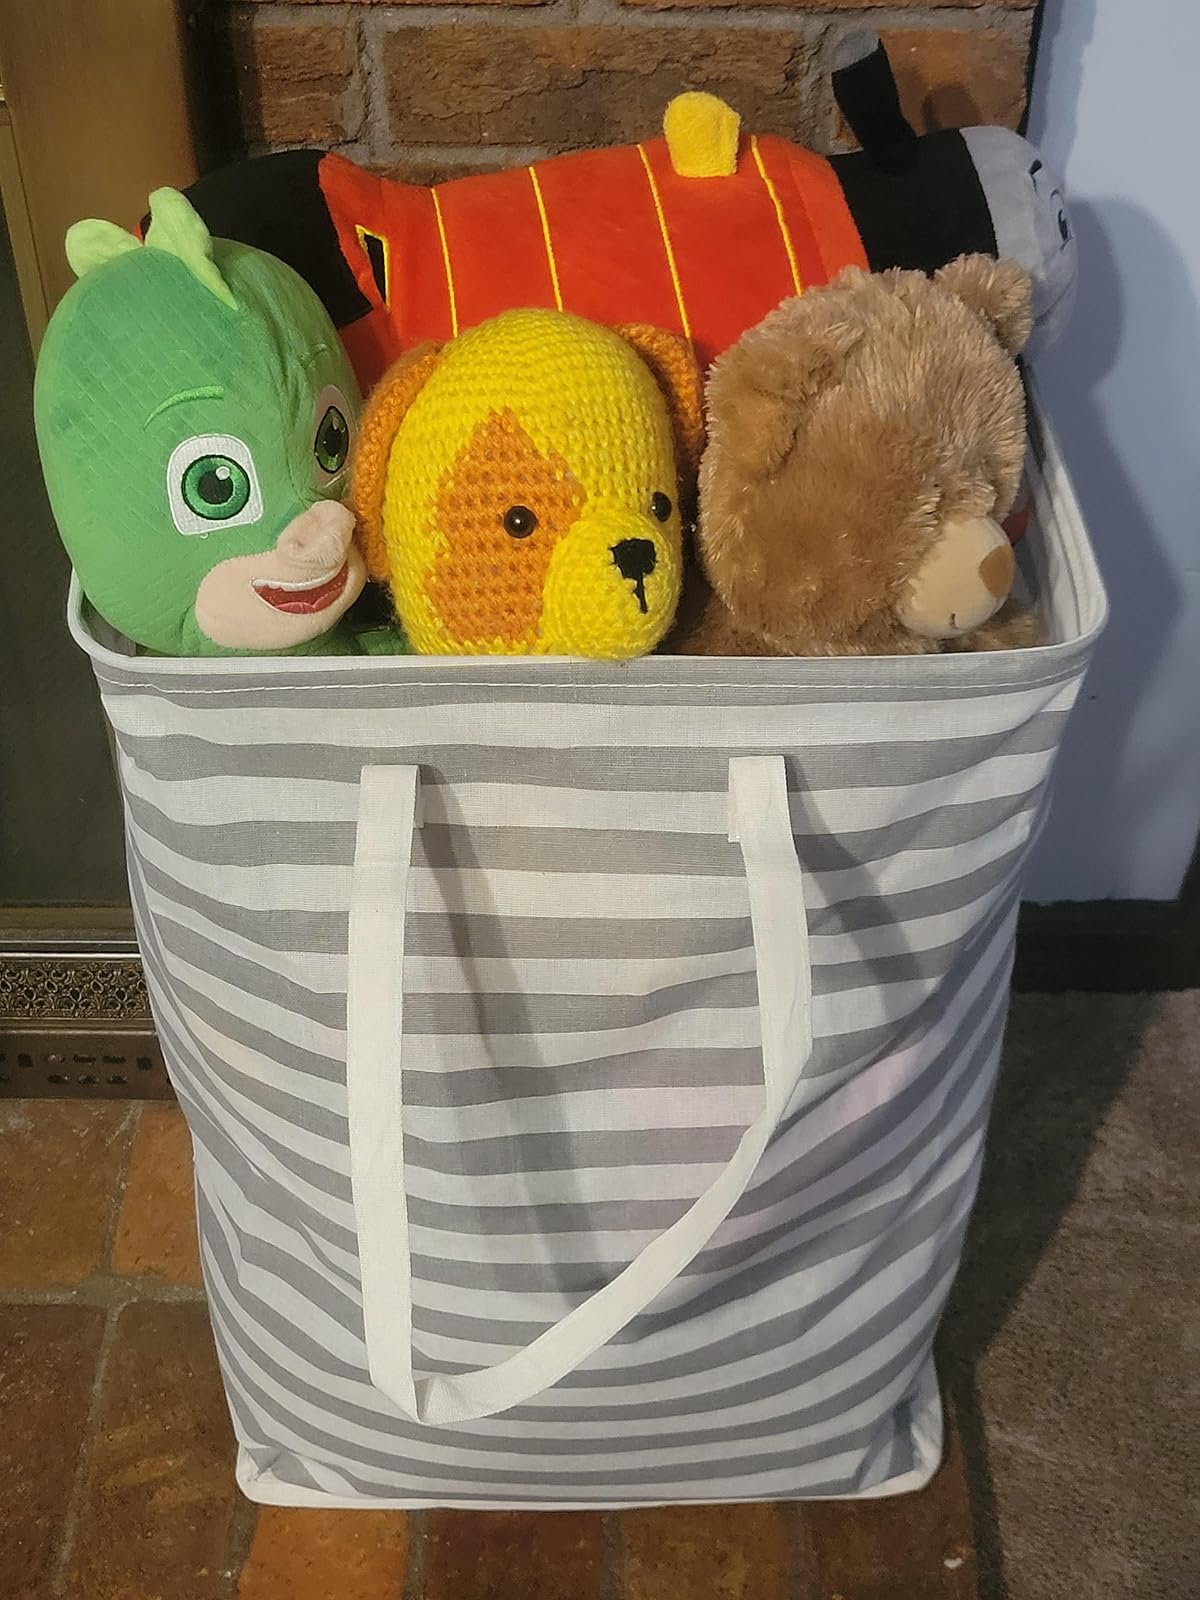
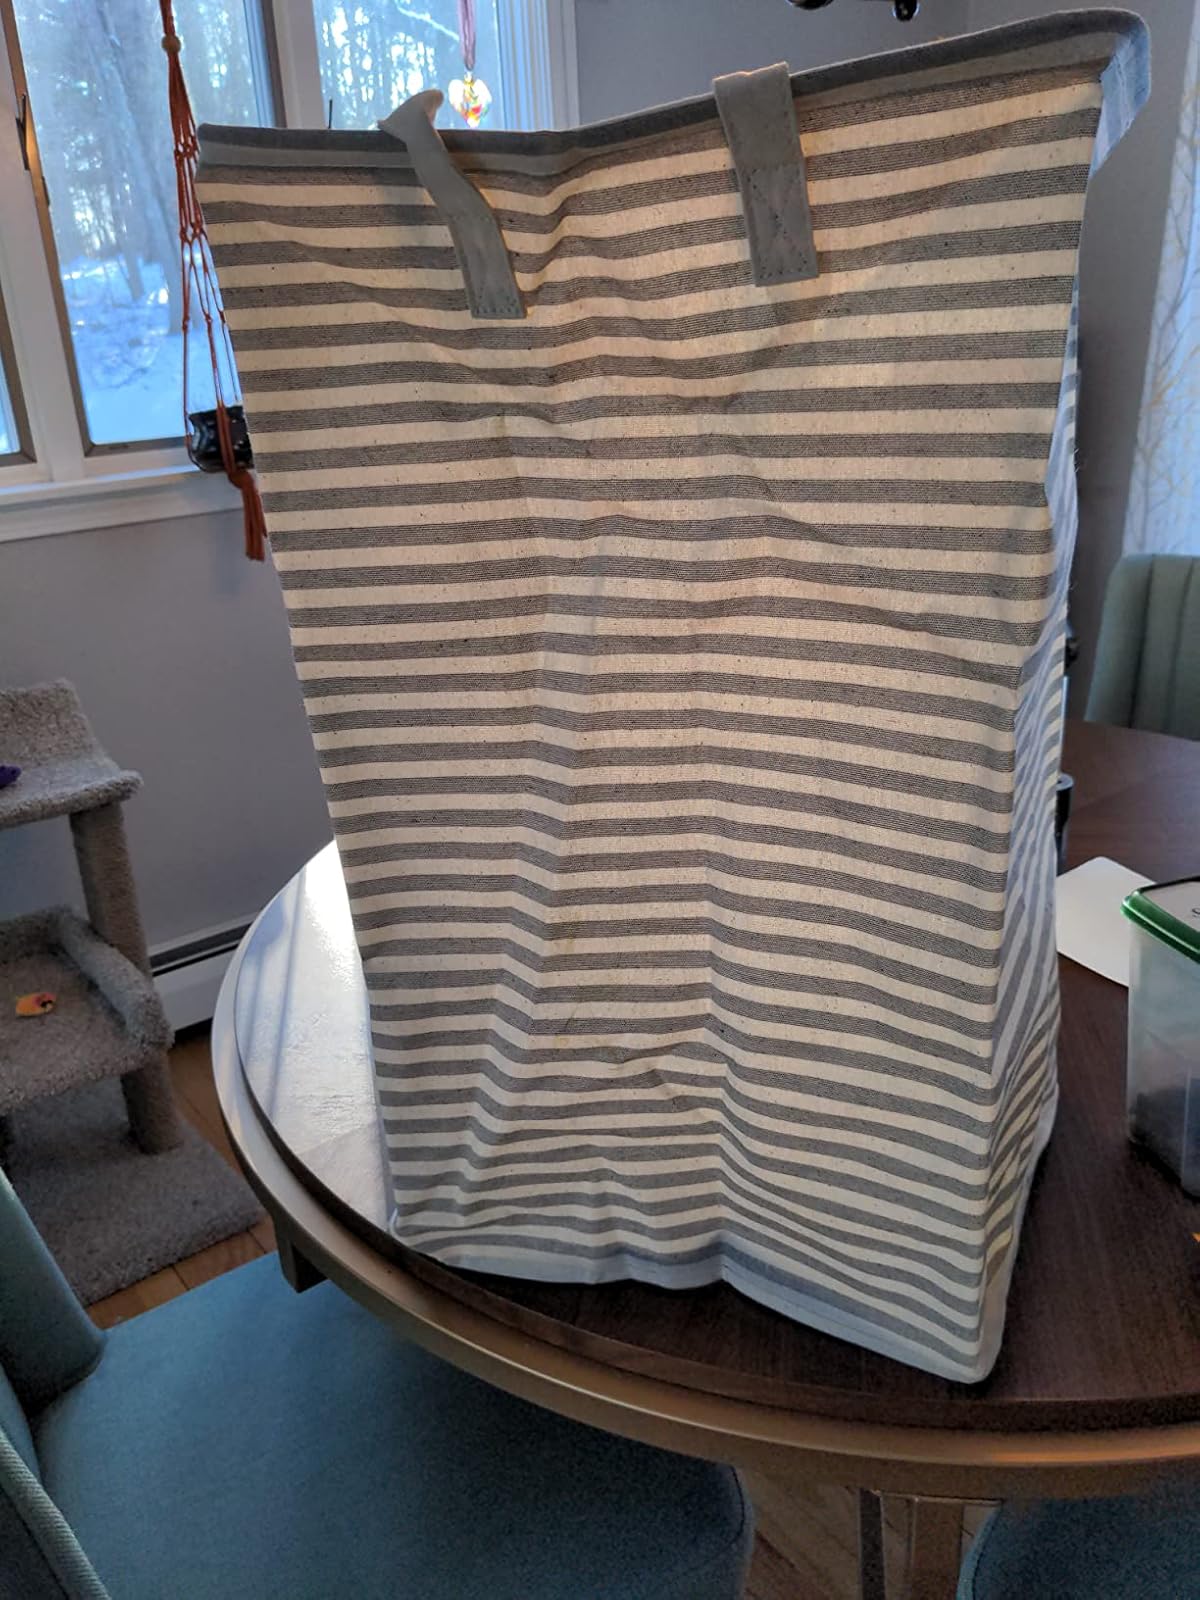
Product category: items_hamper
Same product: no